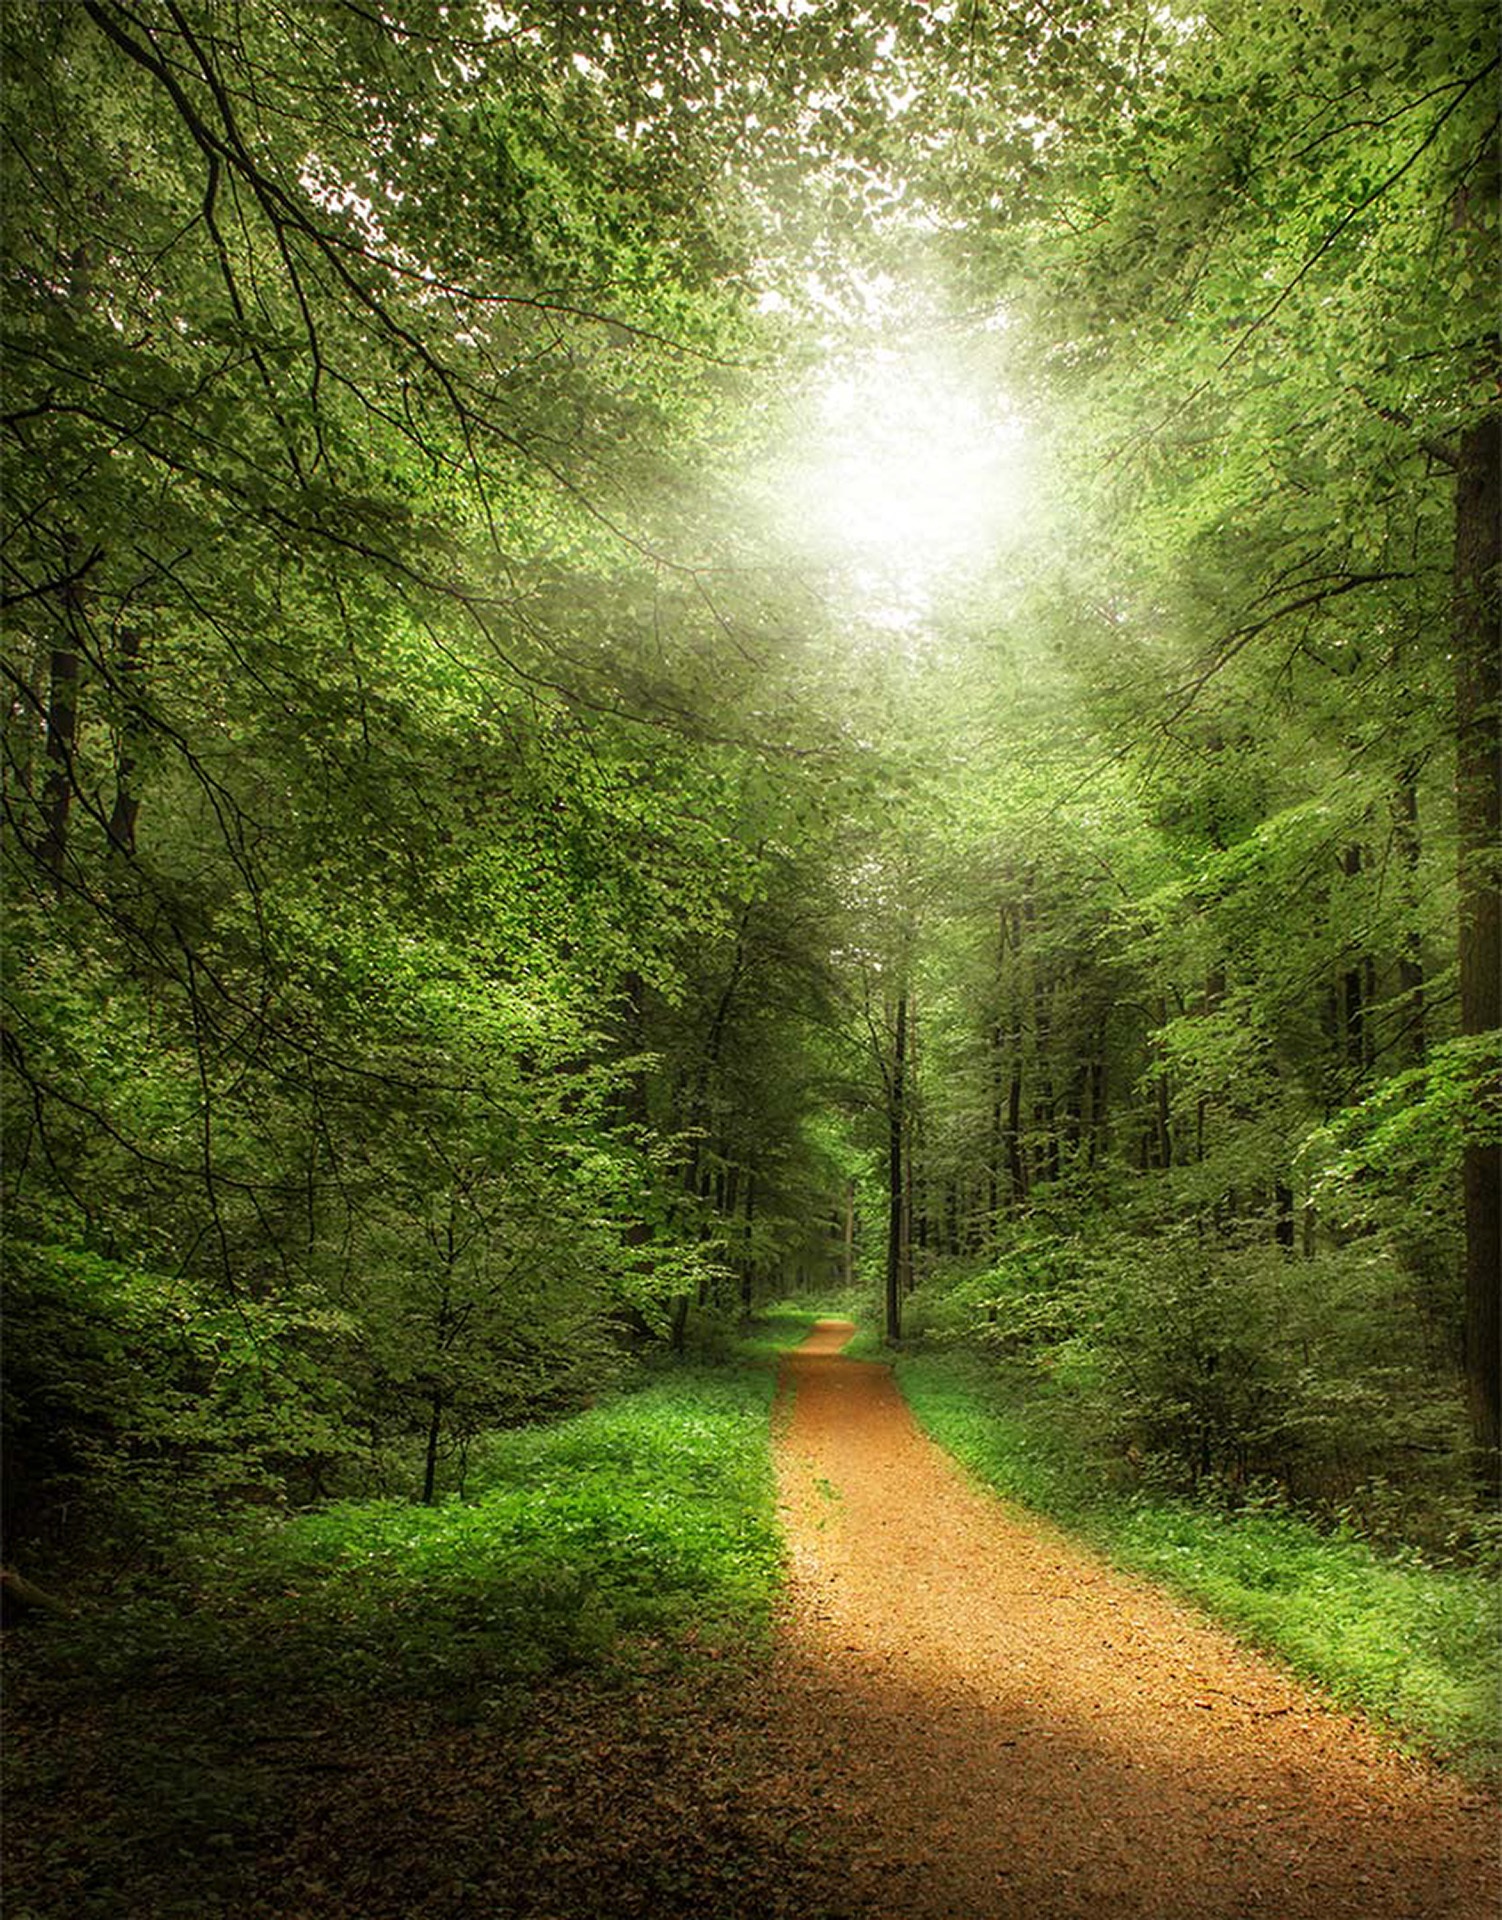
landscape, tree, nature, forest, grass, branch, light, plant, sun, mist, sunlight, morning, leaf, summer, green, jungle, autumn, darkness, trees, sunny, rainforest, deciduous, woodland, habitat, away, ecosystem, back light, forest path, old growth forest, natural environment, atmospheric phenomenon, woody plant